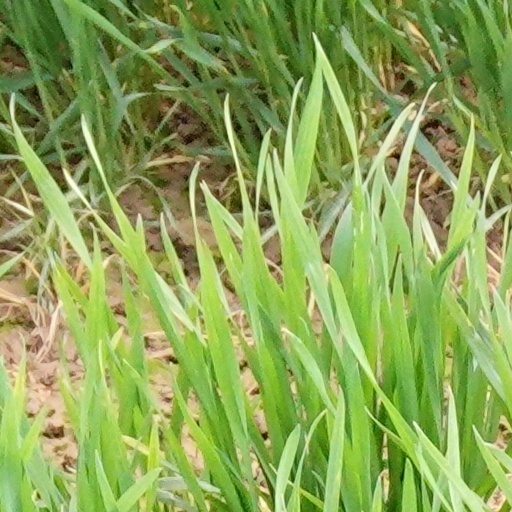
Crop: wheat